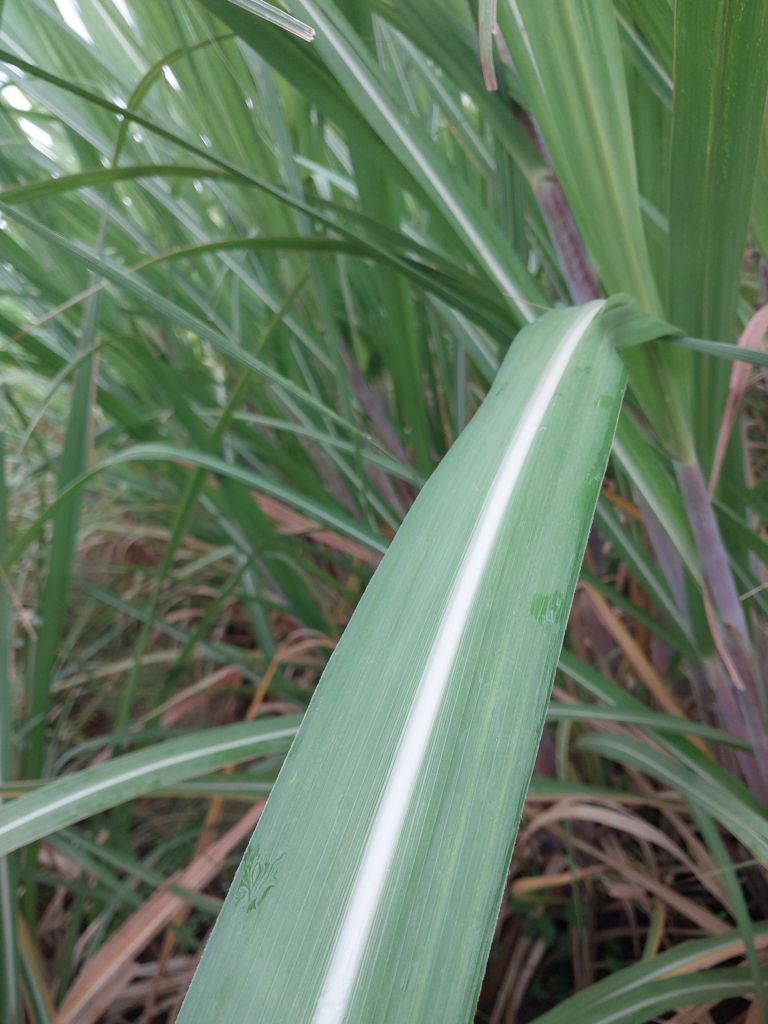
Label: Healthy